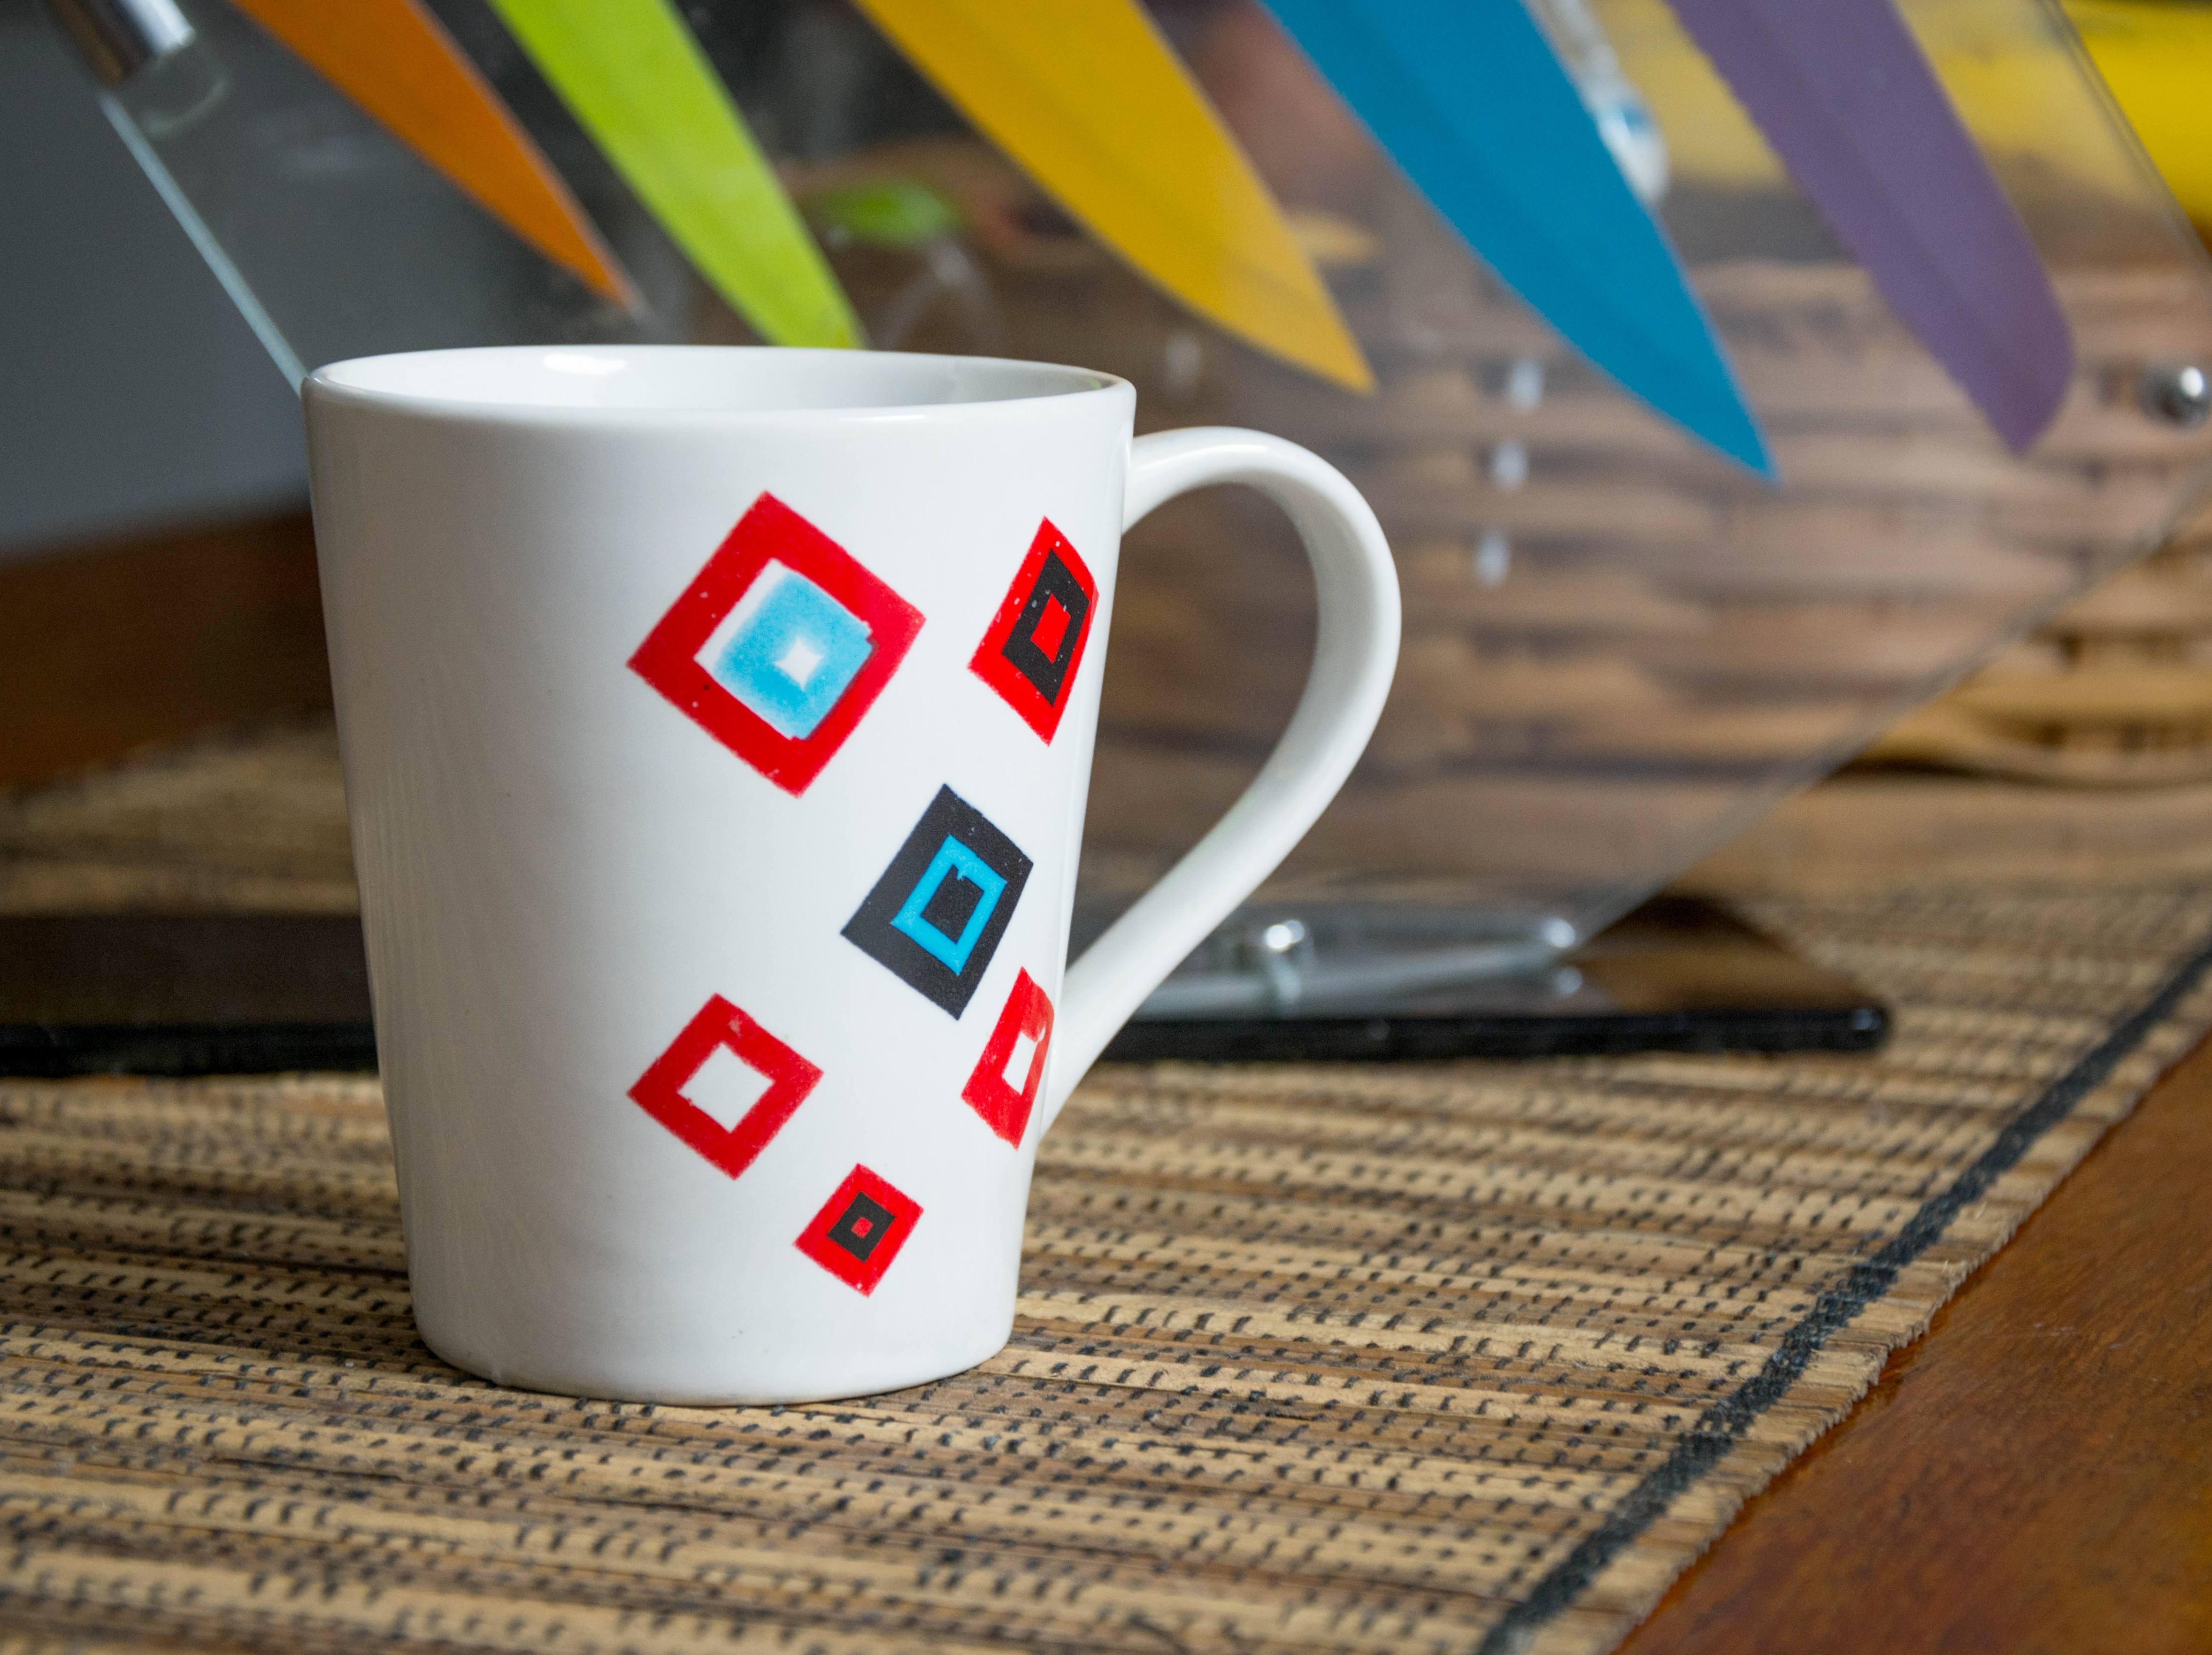
cafe, cup, color, drink, blue, mug, coffee cup, colors, design, porcelain, shape